Imazu, Shiga

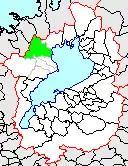
Location of Imazu

As of 2003, the town had an estimated population of 14,018 and a density of 114.21 persons per km. The total area is 122.74 km.